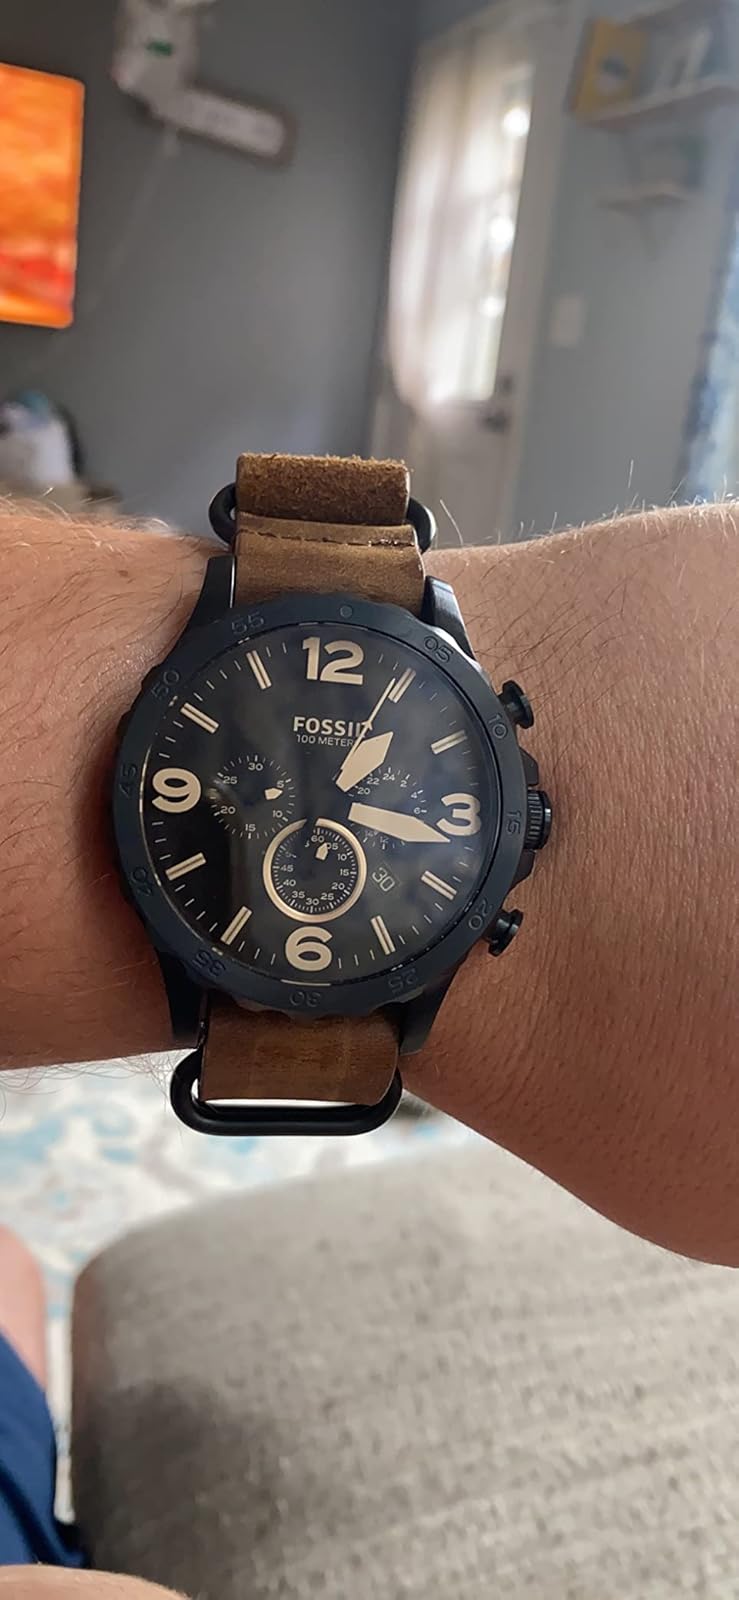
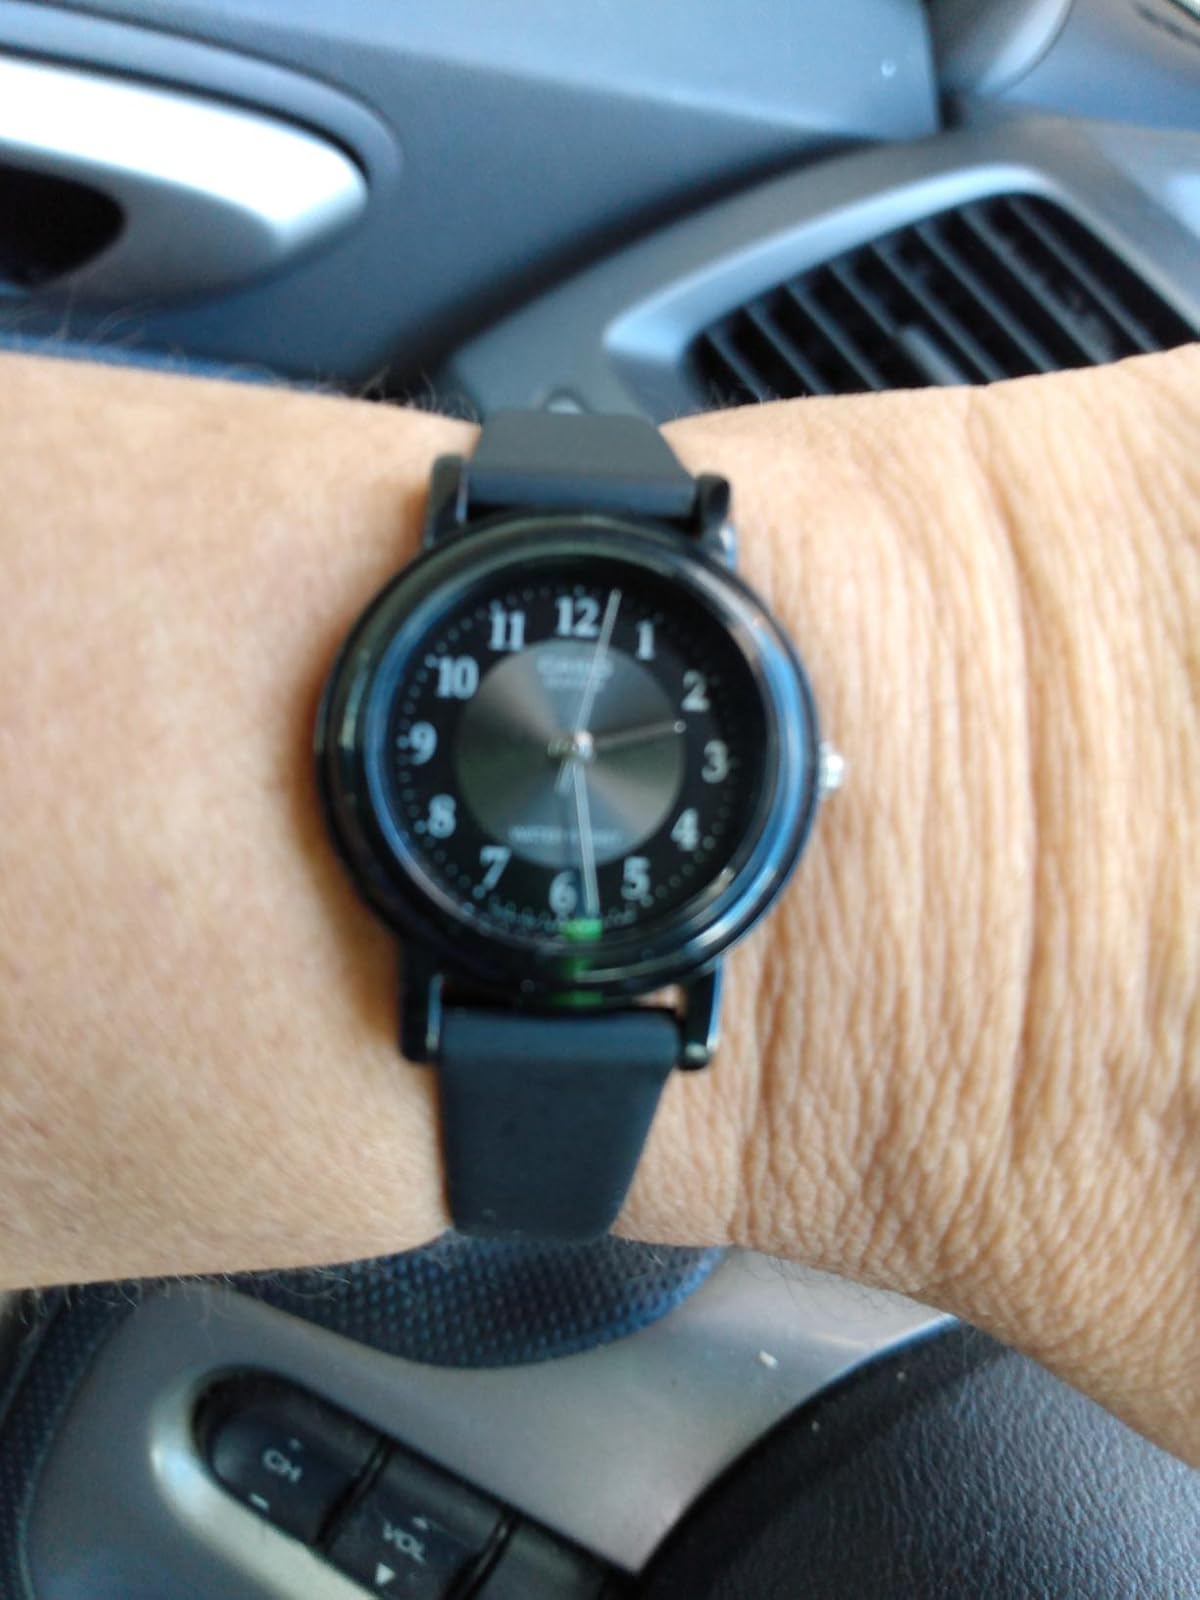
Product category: accessories_watch
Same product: no